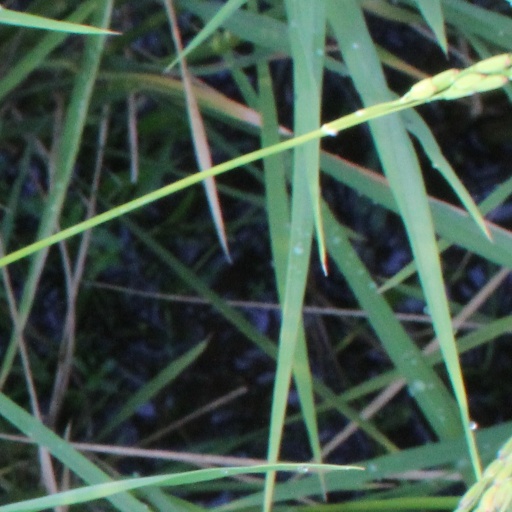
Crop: rice